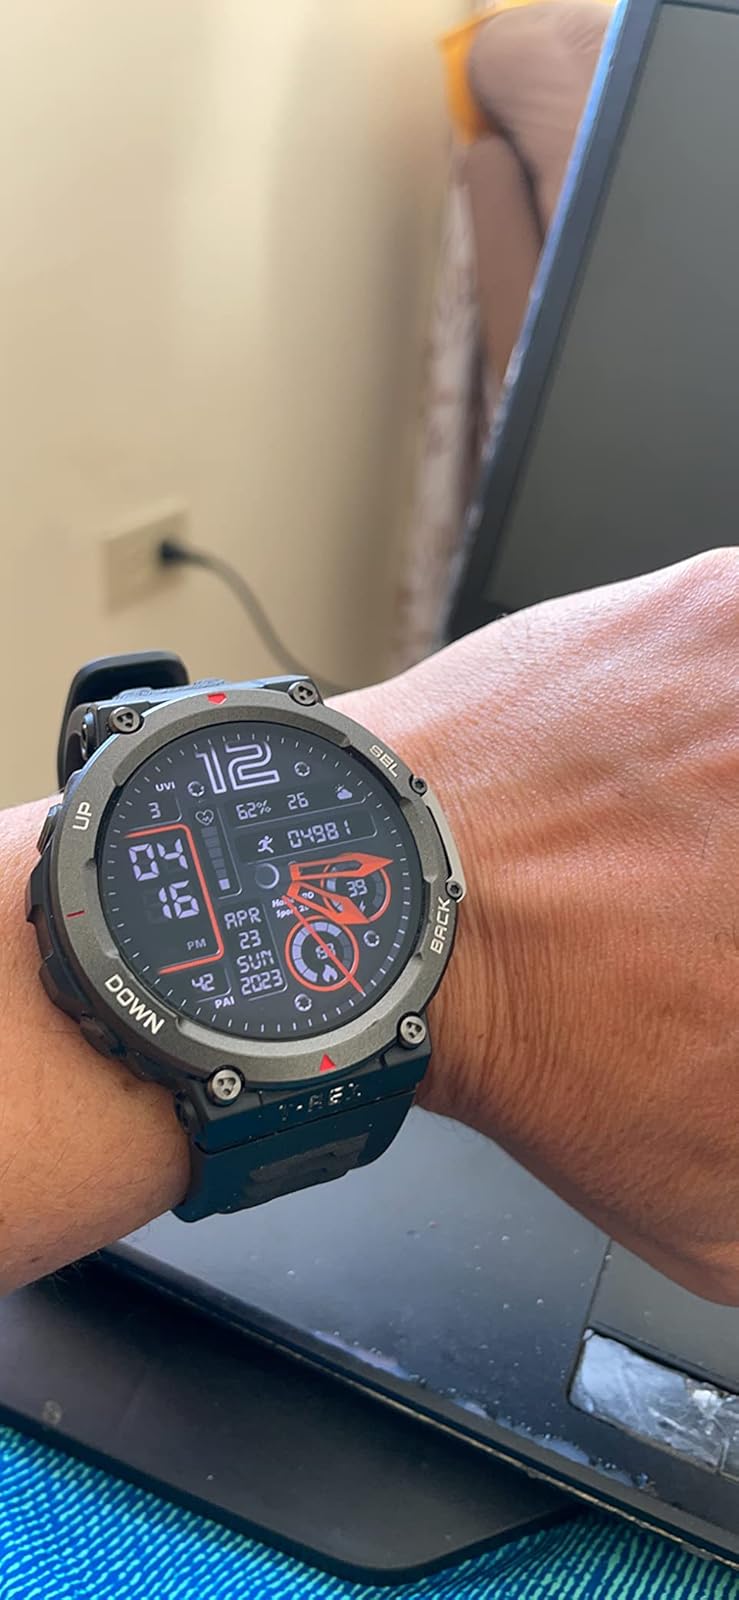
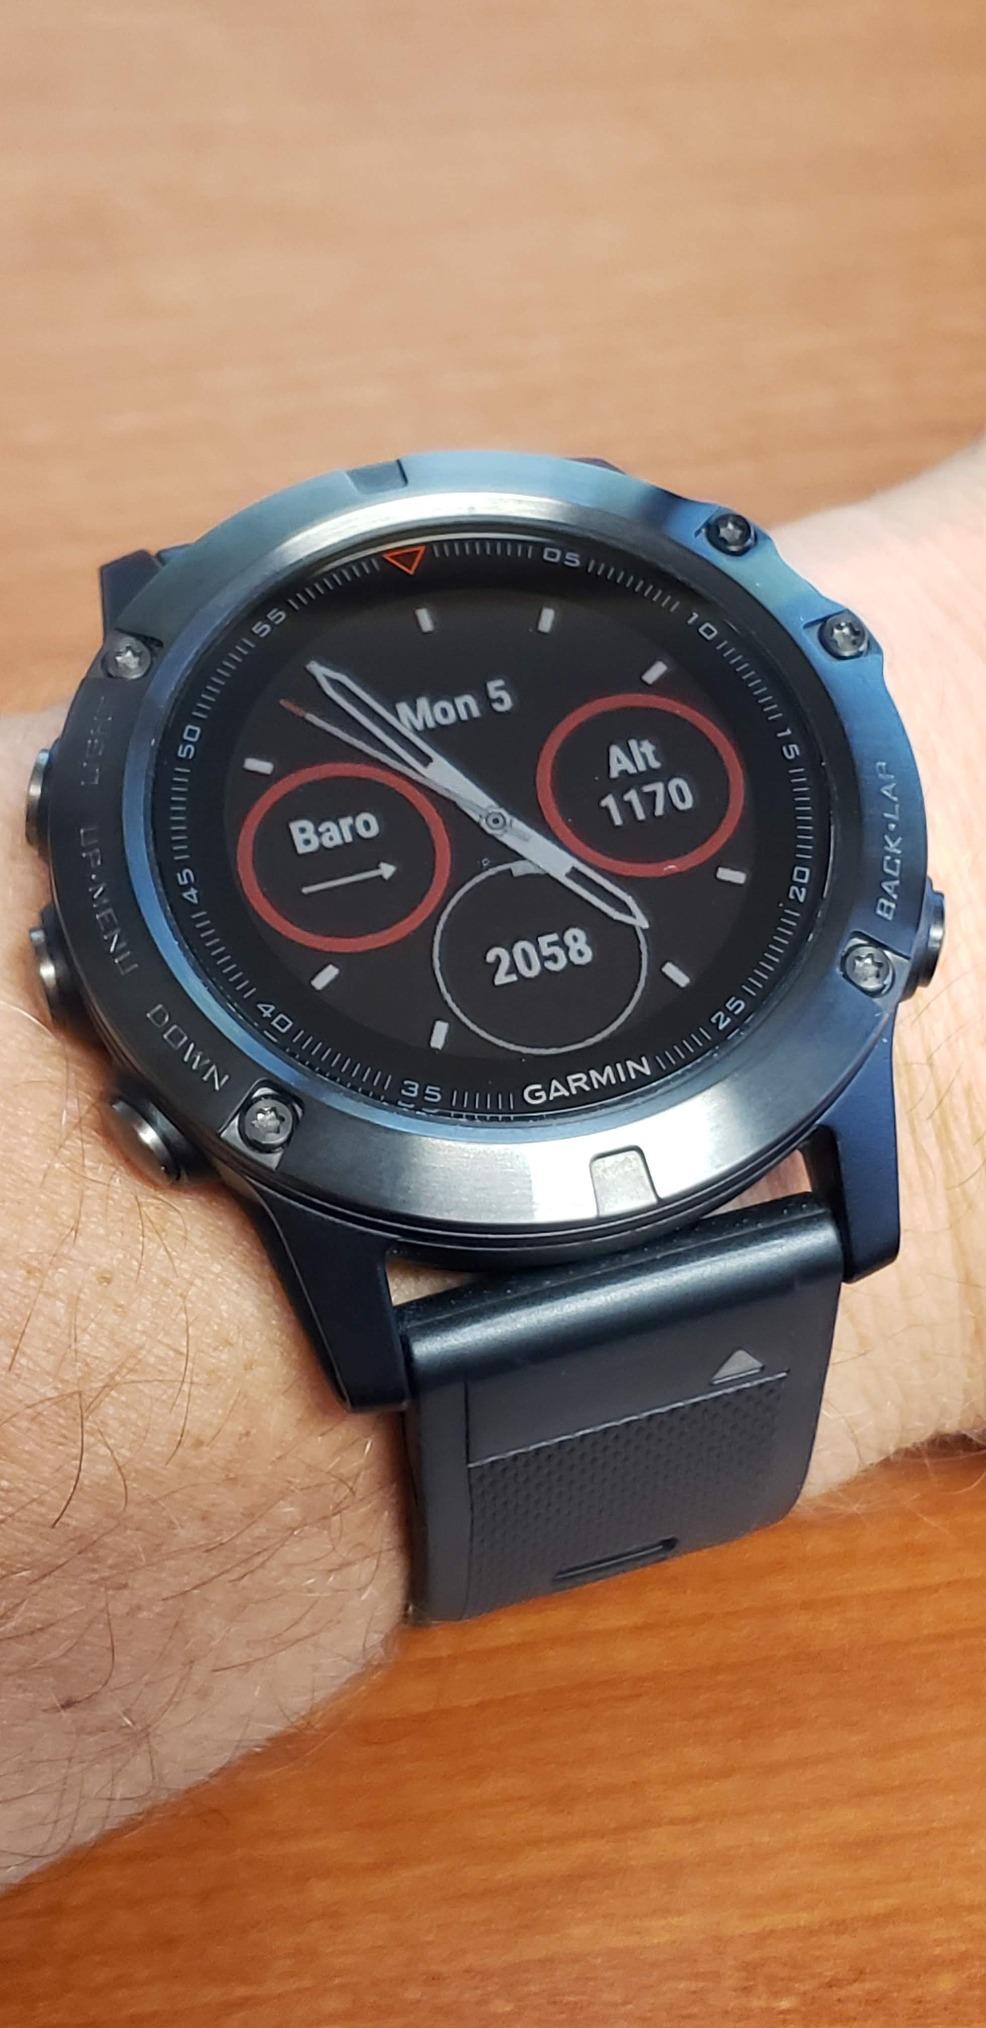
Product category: smartwatch
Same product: no